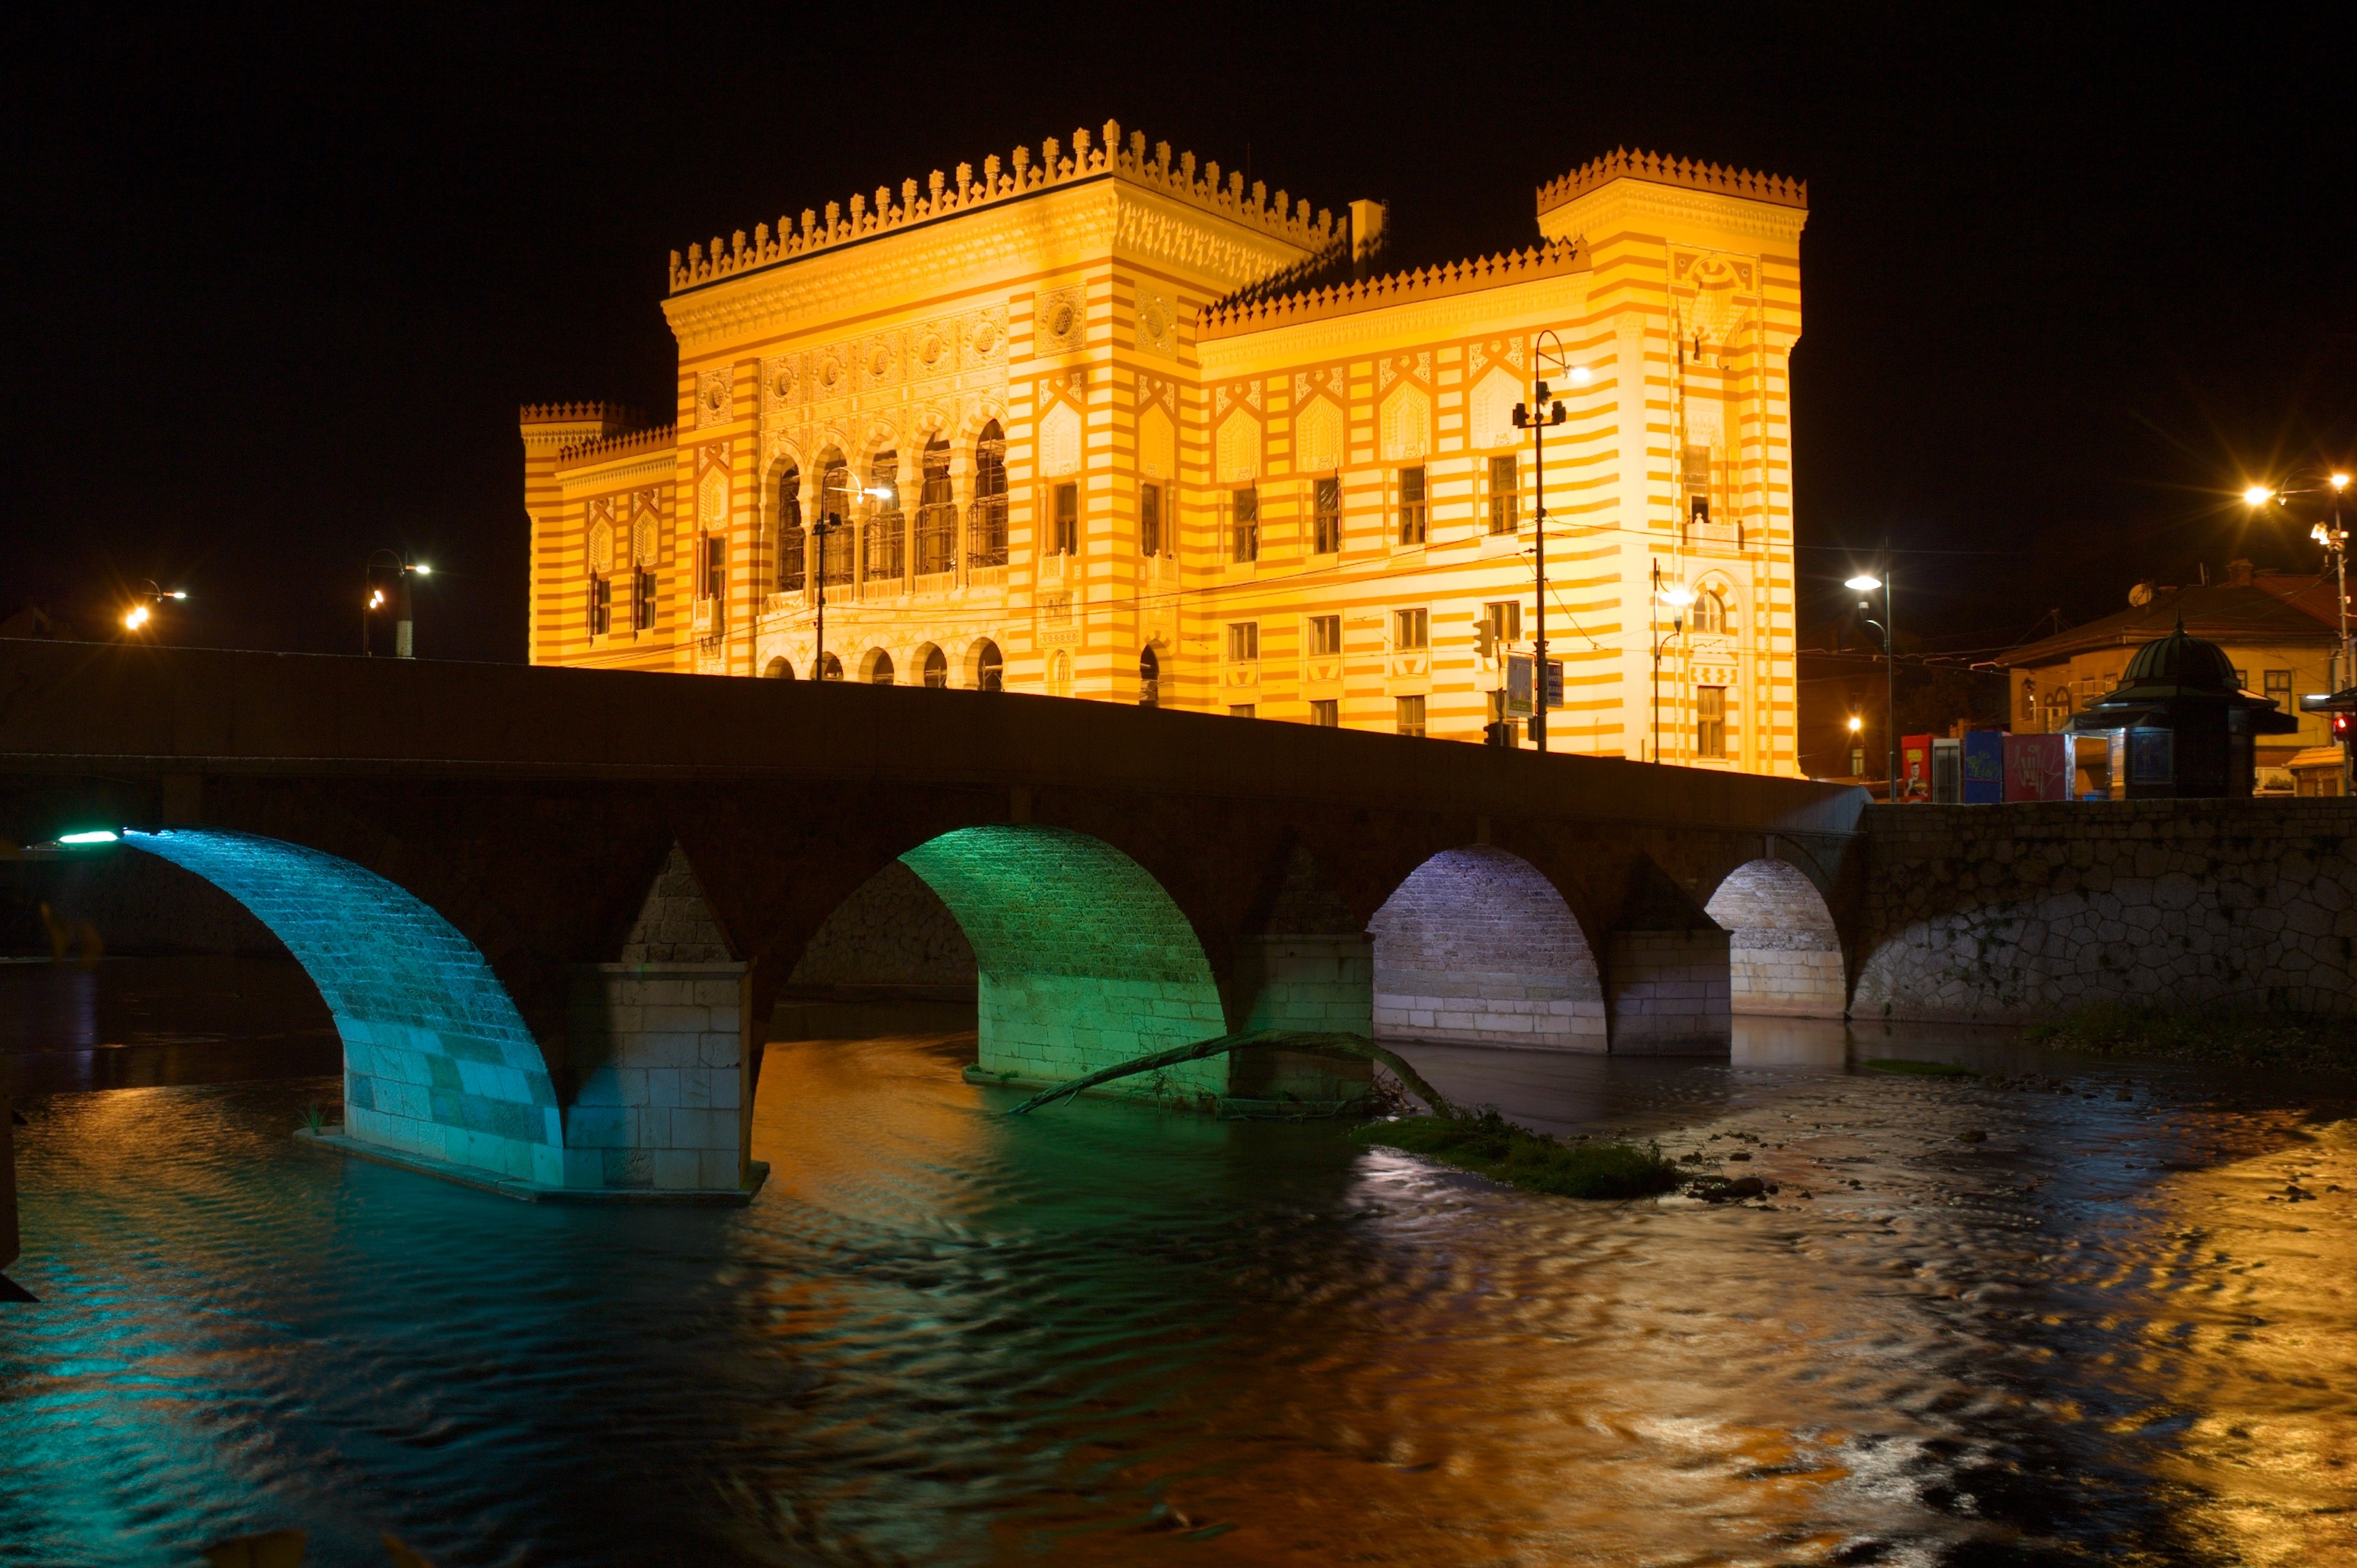
water, sky, bridge, night, building, old, city, river, cityscape, arch, evening, reflection, landmark, tourism, lighting, waterway, tourist attraction, bosnia, town hall, bosnia and herzegovina, sarajevo, miljacka, fixed link